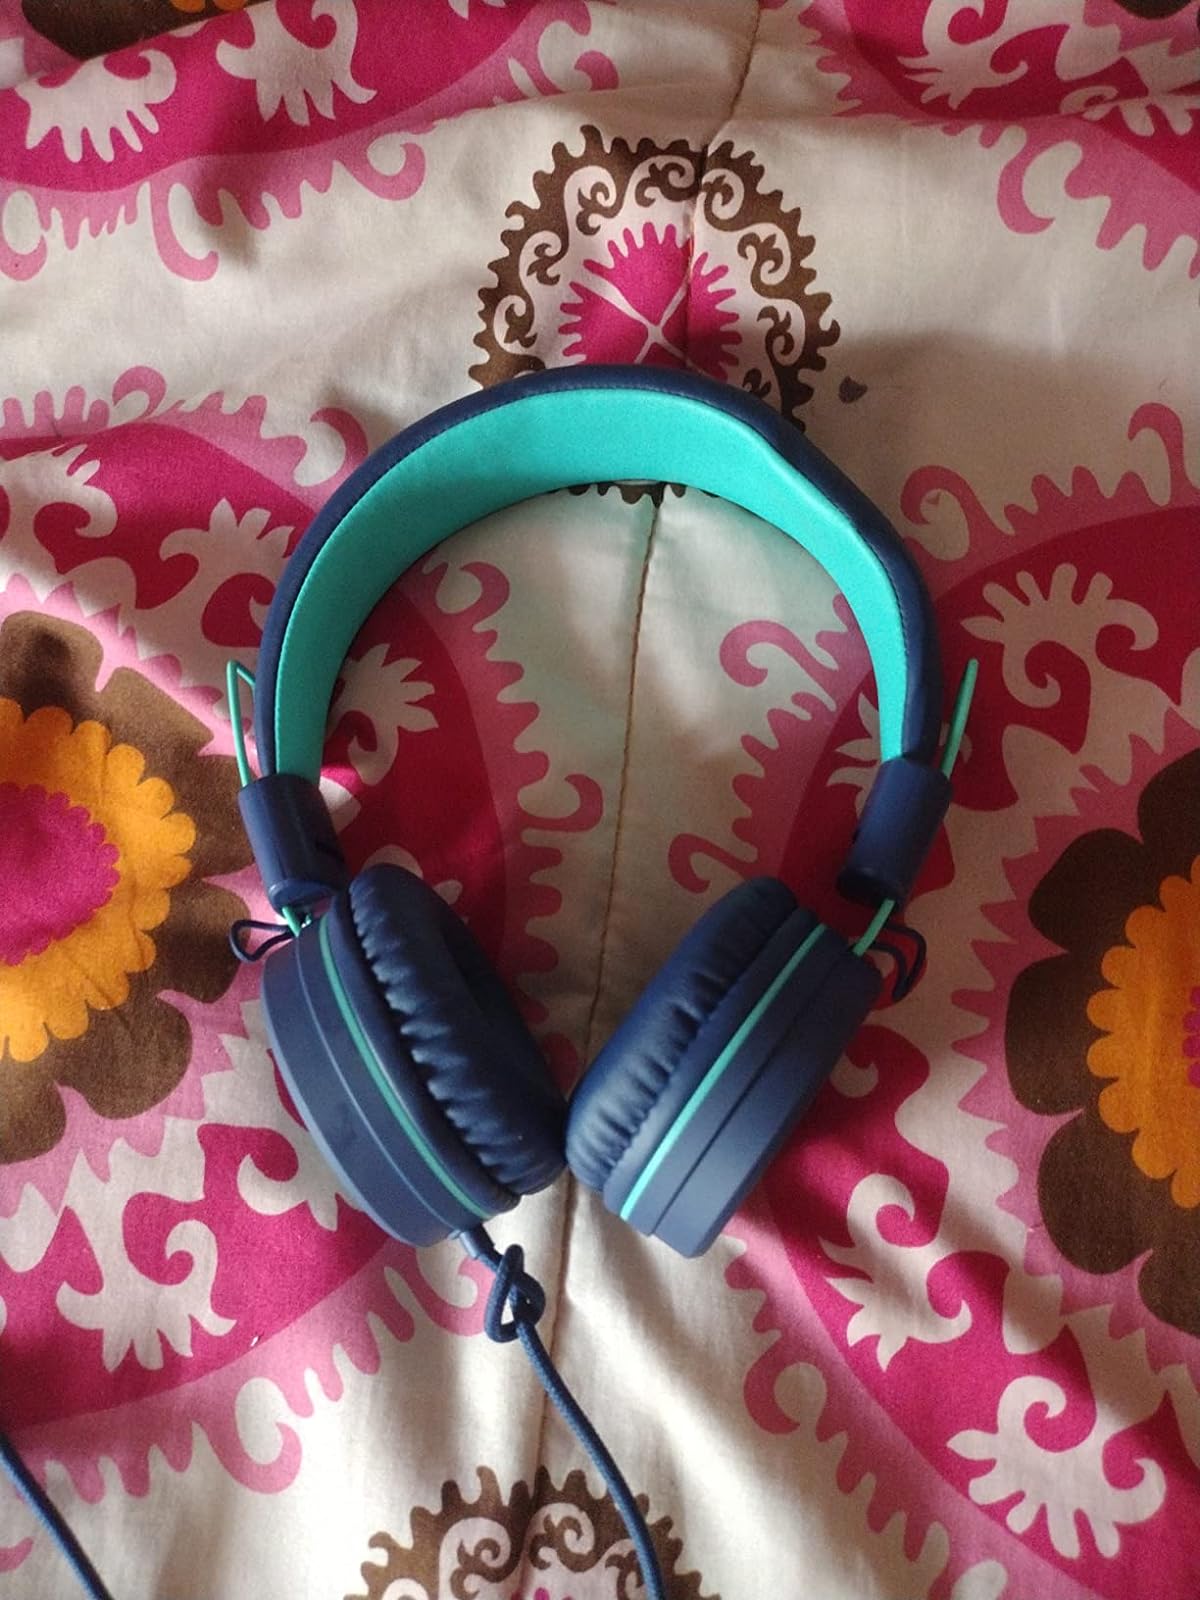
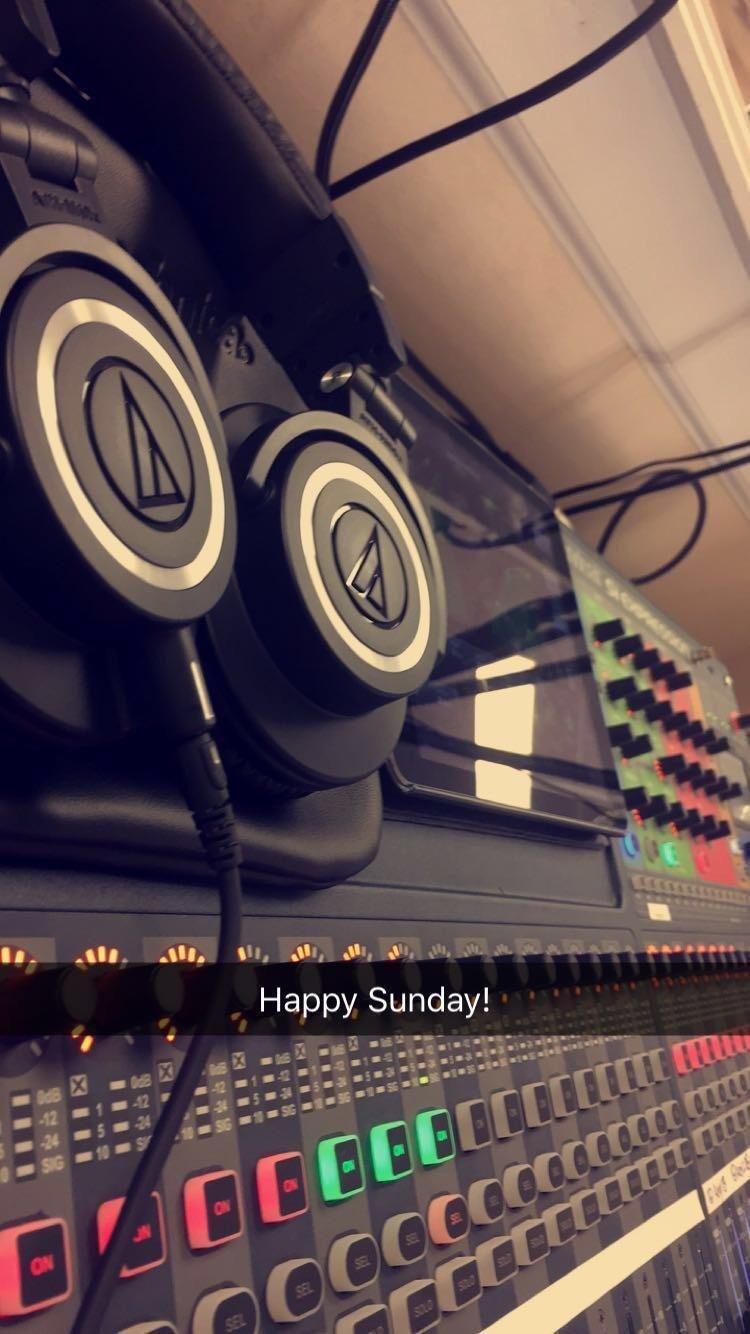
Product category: headphones
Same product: no